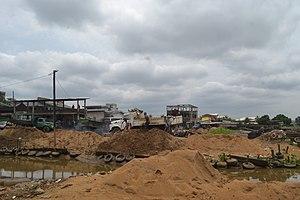
Carrière de sable à Douala, Akwa Nord This is an image of ""African people at work"" from Cameroon"
L'économie du Cameroun est la plus diversifiée d’Afrique centrale, non seulement grâce à de nombreuses implantations étrangères mais aussi à de nombreux groupes nationaux. On retrouve dans le pays, des activités très variées notamment dans les secteurs forestiers et agricoles, les hydrocarbures, l’industrie autour des boissons, sucrerie, huilerie, savonnerie, minoterie, aluminium, ciment, métallurgie, première transformation du bois, etc.